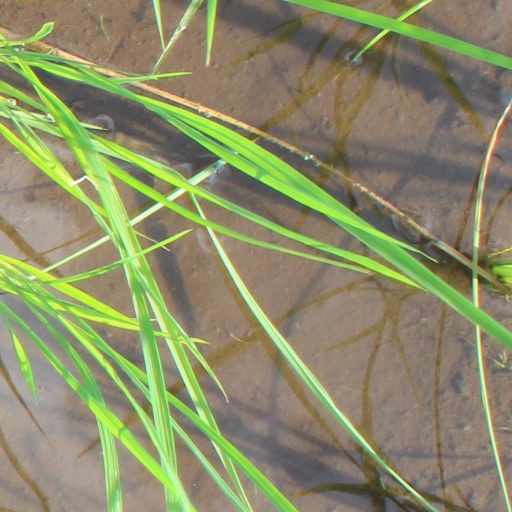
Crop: rice